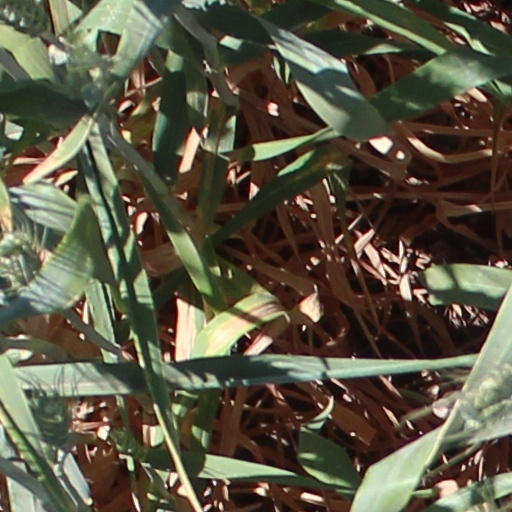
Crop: wheat